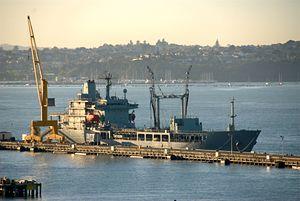
La New Zealand Defence Force se compose de trois branches : la New Zealand Army, la Royal New Zealand Navy et la Royal New Zealand Air Force. Son commandant en chef est le gouverneur général qui exerce le pouvoir sur les conseils du ministre de la Défense, en accord avec le Defence Act 1990. Le commandant et dirigeant de la NZDF est le Chief of Defence Force, lieutenant général Jeremiah « Jerry » Mateparae, qui agit également en tant que premier conseiller militaire auprès du ministre de la défense.
La Nouvelle-Zélande, en anglais New Zealand, en māori Aotearoa, est un pays d'Océanie, au sud-ouest de l'océan Pacifique, constitué de deux îles principales, et de nombreuses îles beaucoup plus petites, notamment l'île Stewart/Rakiura et les îles Chatham. Située à environ 2 000 km de l'Australie dont elle est séparée par la mer de Tasman, la Nouvelle-Zélande est très isolée géographiquement. Cet isolement a permis le développement d'une flore et d'une faune endémiques très riches et variées, allant des kauri géants aux insectes weta en passant par les kaponga et le kiwi, ces deux derniers étant des symboles du pays.